Eagle Ridge Academy

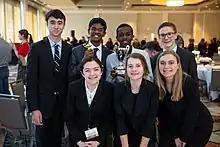
Eagle Ridge Academy's mock trial team took third place at the Minnesota High School Mock Trial State Tournament in 2020.

In only its second year (2020) with a mock trial program, Eagle Ridge advanced to the Minnesota High School Mock Trial State Tournament and took third place. In the program’s third year, 2021, with virtual competitions, Eagle Ridge beat Apple Valley High School and won the Minnesota State Championship, advancing to the National High School Mock Trial Competition in May 2021.